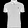
Label: T - shirt / top